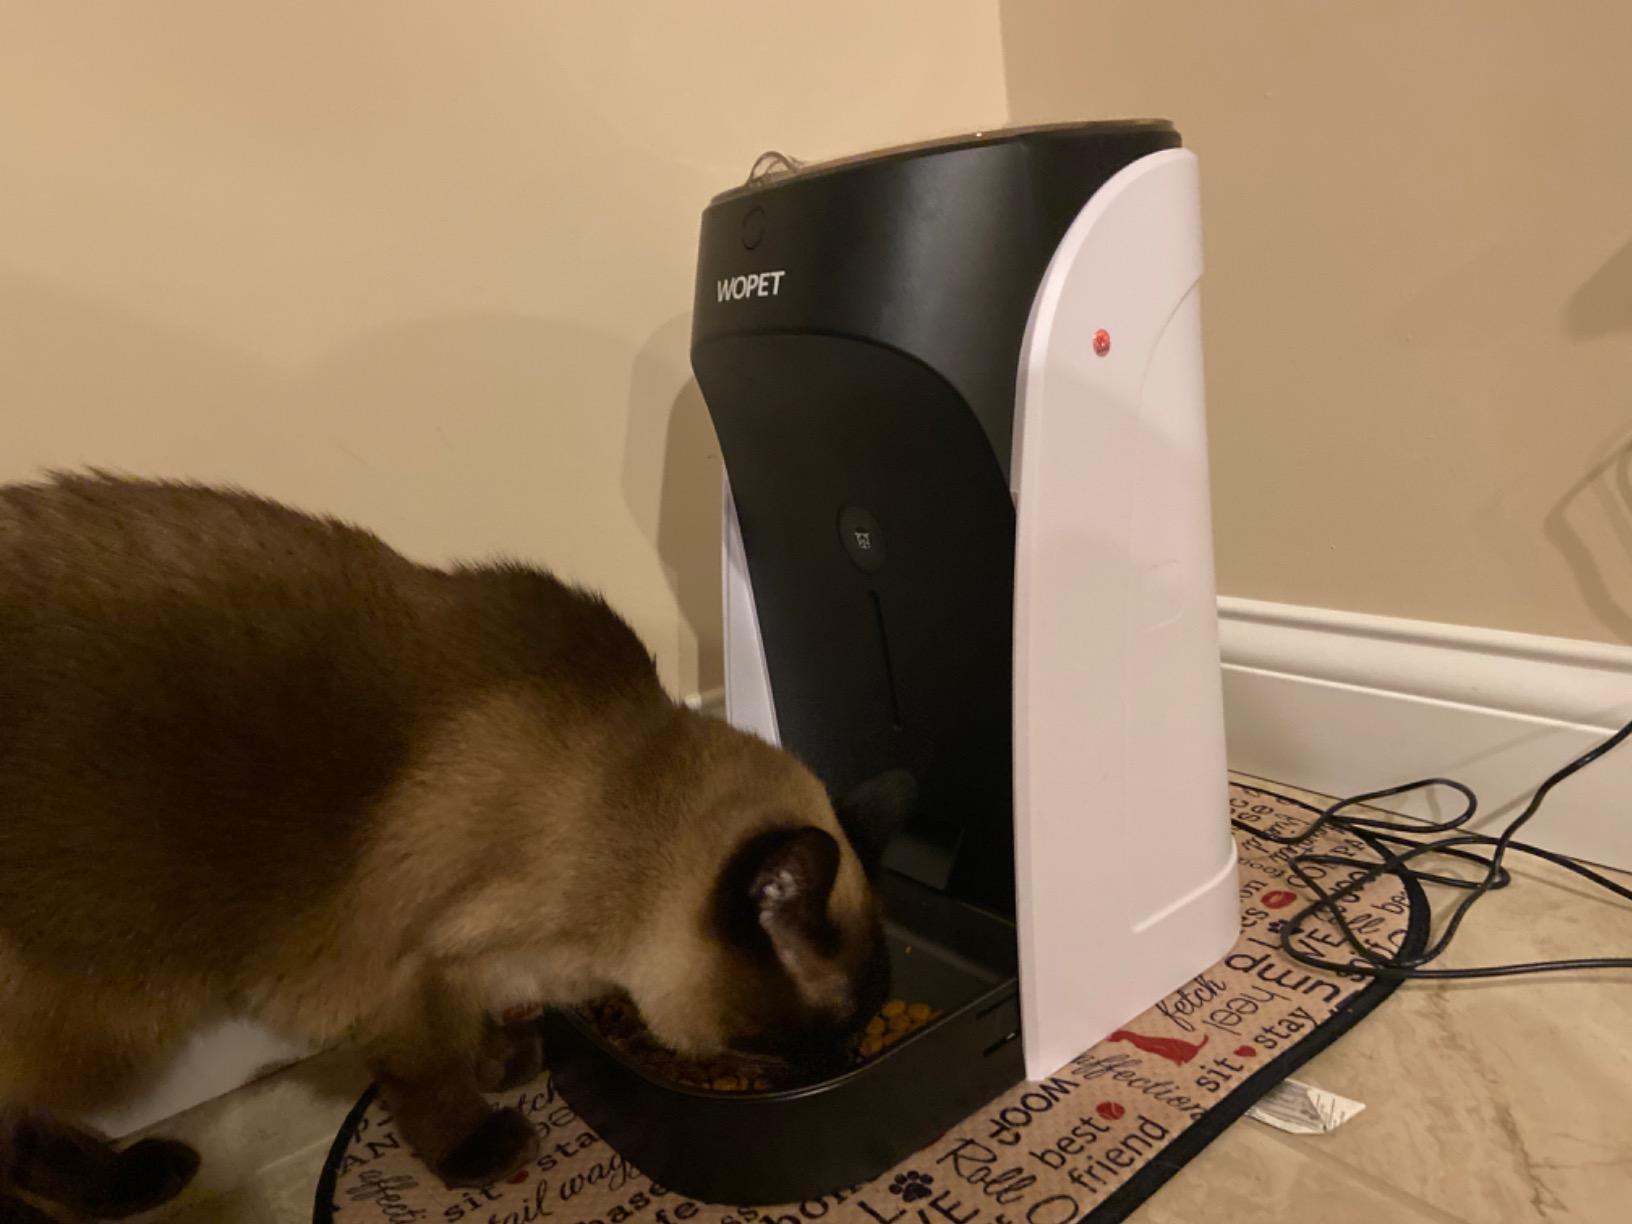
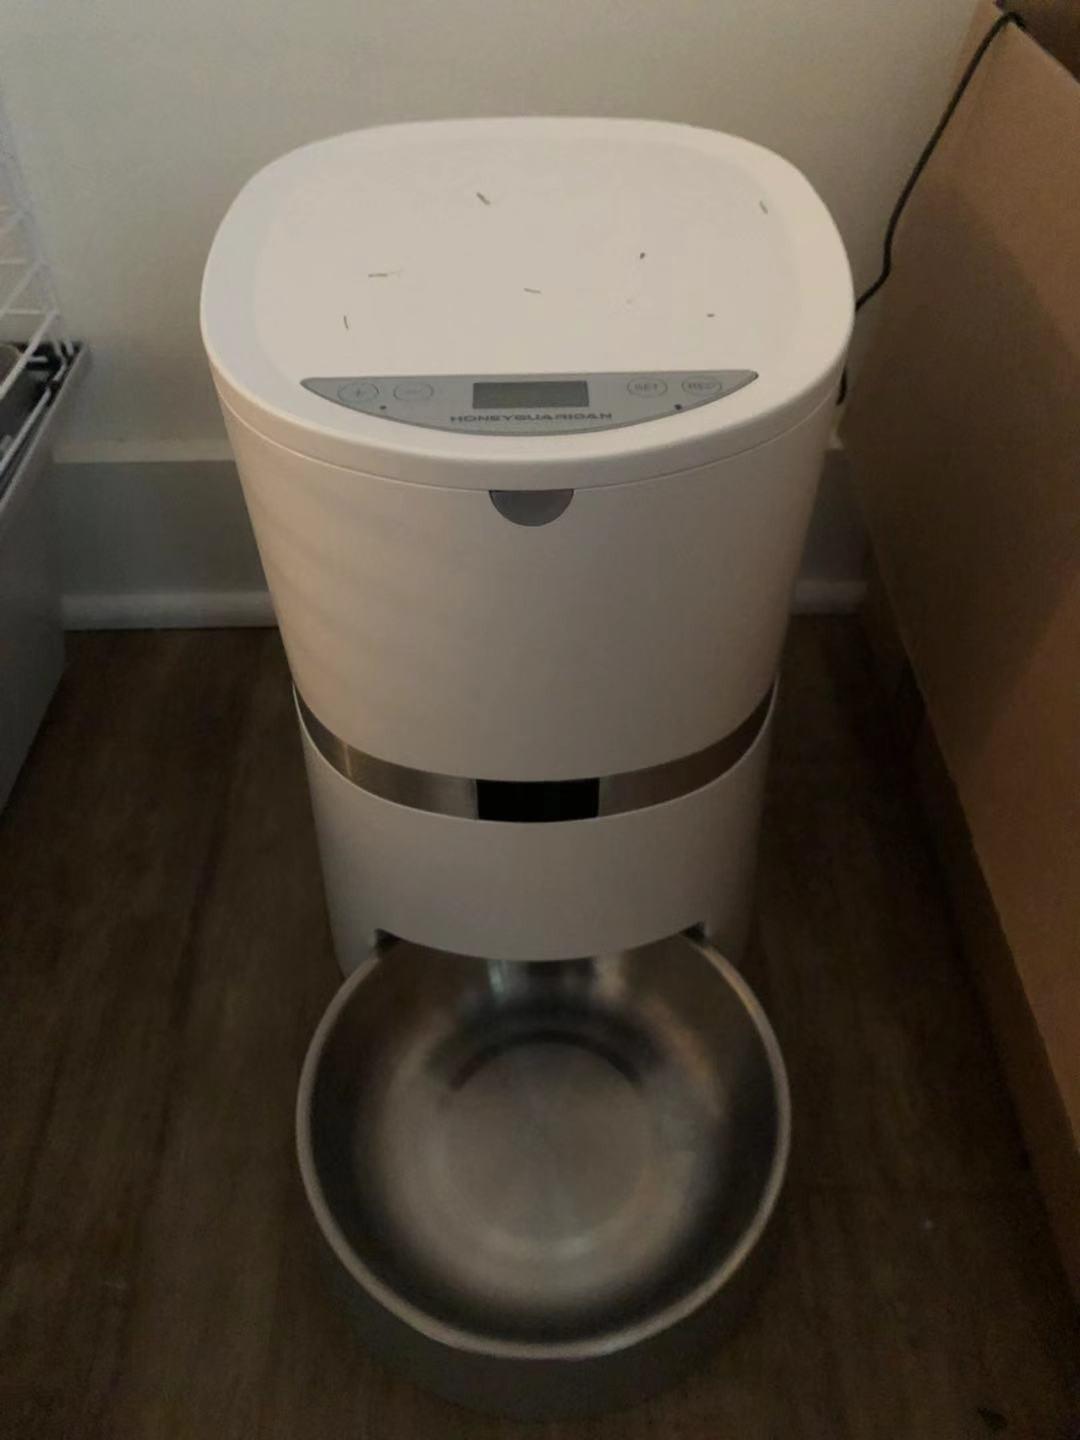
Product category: items_feeder
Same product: no